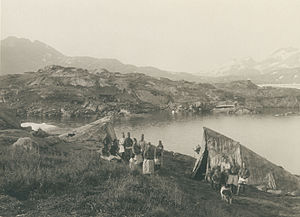
Grønland / Historie / Kielertraktaten til Anden Verdenskrig
Sommertelte i Ammassalik på østkysten, slutningen af 1800-tallet/begyndelsen af 1900-tallet.
Grønland er et selvstyrende område indenfor Kongeriget Danmark, bestående af øen af samme navn, beliggende mellem Ishavet og Atlanterhavet, øst for Canadas arktiske øer. Grønland hører geografisk til det nordamerikanske kontinent, mens det geopolitisk hører til Europa. Grønland har både politisk og kulturelt været tæt knyttet til Europa i mere end et årtusind. I 2008 gennemførte det grønlandske folk en folkeafstemning for øget selvstyre, som med 75 % af stemmerne blev vedtaget.